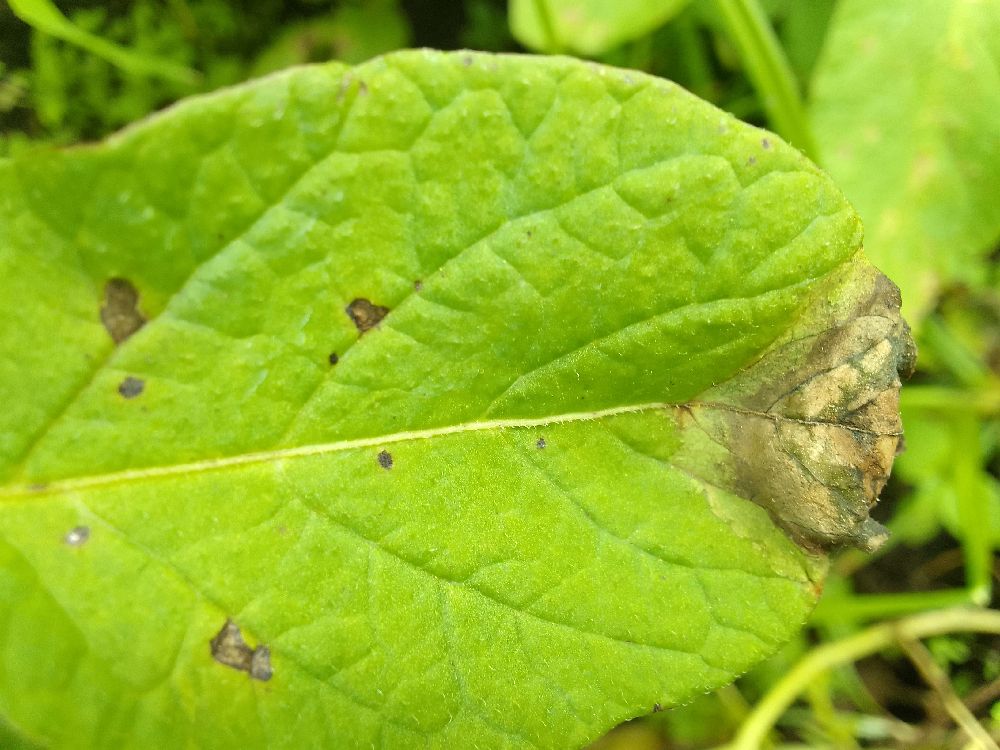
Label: Late blight